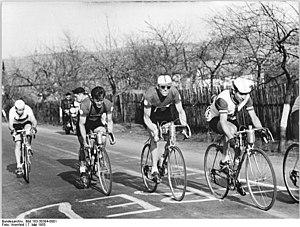
Jan Veselý a été dans le cours des années 1948/1958 le coureur cycliste tchécoslovaque le plus connu de son pays, la Tchécoslovaquie, et de la course cycliste transfrontière internationale, la Course de la Paix, qu'il a remportée en 1949. Il a tenu les premiers rôles dix années durant.